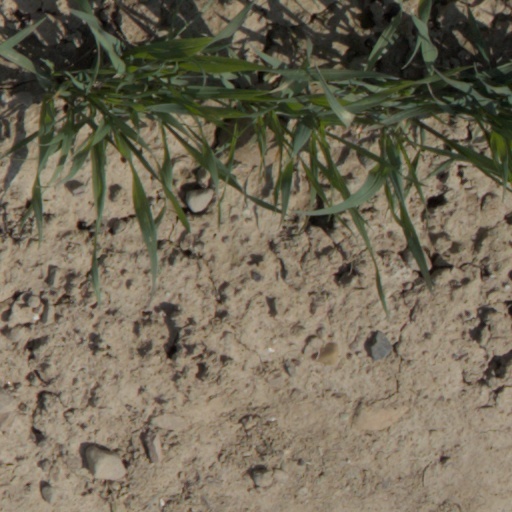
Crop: wheat